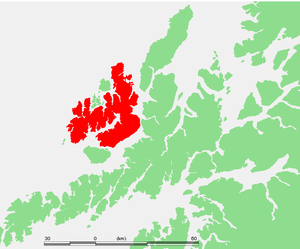
Langøya, dans le comté du Nordland, est la troisième plus grande île de Norvège, avec une superficie de 850 km². Elle comprend toute la commune de Bø i Vesterålen et une partie de celles d'Øksnes, Sortland et Hadsel.